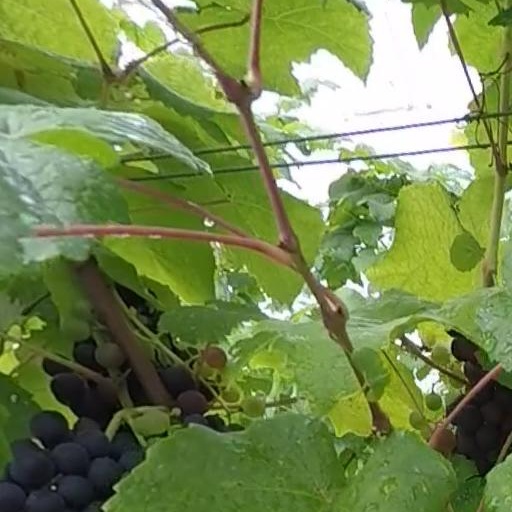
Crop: grape